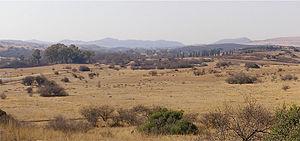
L'Afrique du Sud occupe toute la partie australe de l'Afrique. Son littoral couvre plus de 2 850 km allant de la frontière désertique avec la Namibie sur l'Océan Atlantique à l'ouest, jusqu'à la frontière avec le Mozambique sur l'Océan Indien au nord-est. La zone côtière inférieure est étroite sur une grande partie de cette surface, cédant la place à un escarpement montagneux qui sépare la côte du plateau élevé. À certains endroits, notamment dans la province du KwaZulu-Natal, à l'est, une plus longue distance sépare la côte de l'escarpement. Bien que la majeure partie du pays soit classée comme semi-aride, le climat et la topographie varient considérablement.
Le Highveld est un haut plateau d'Afrique du Sud où se situe la grande région métropolitaine de Johannesbourg. Le Highveld abrite des régions urbaines et rurales, à partir de l'est de Johannesburg jusqu'à la frontière de l'Eswatini. Il occupe une partie du plateau d'Afrique australe, la partie centrale et méridionale de ce dernier correspondant au Karoo et au Kalahari qui forment ainsi la limite de l'écorégion des « prairies du Highveld ».